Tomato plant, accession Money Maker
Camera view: vertical (180 deg); turntable rotation: 270 degrees
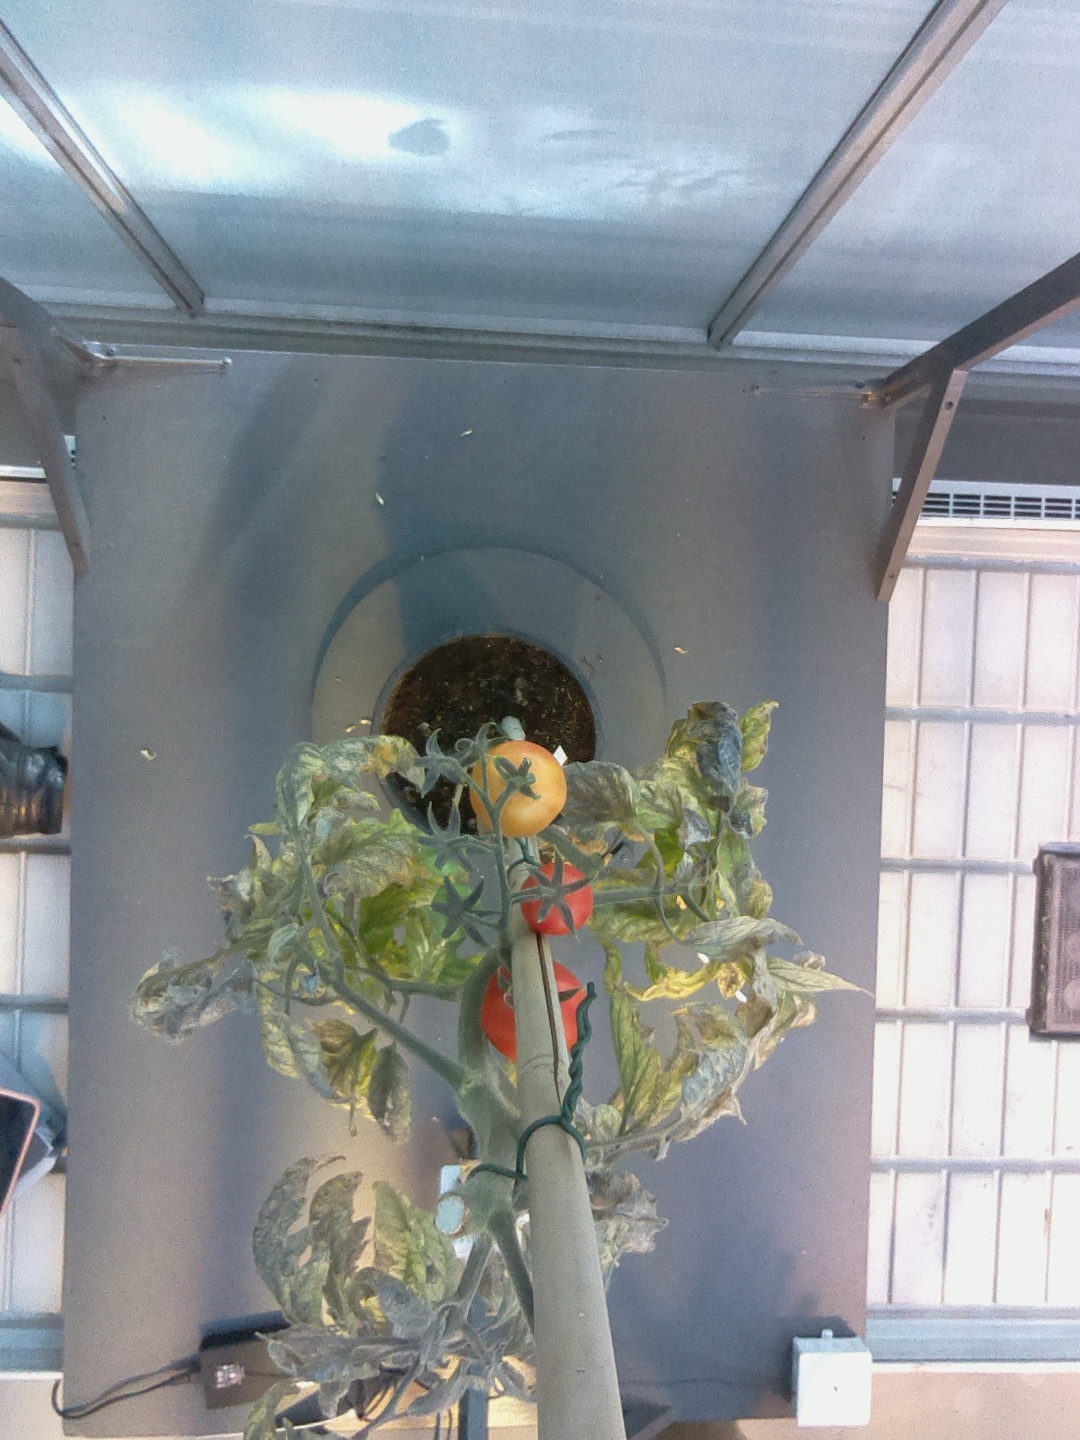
BBCH growth stage 86: 60%-70% of fruits show typical fully ripe color